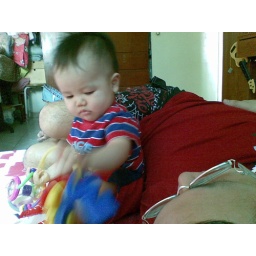
All dress up in red for CNY